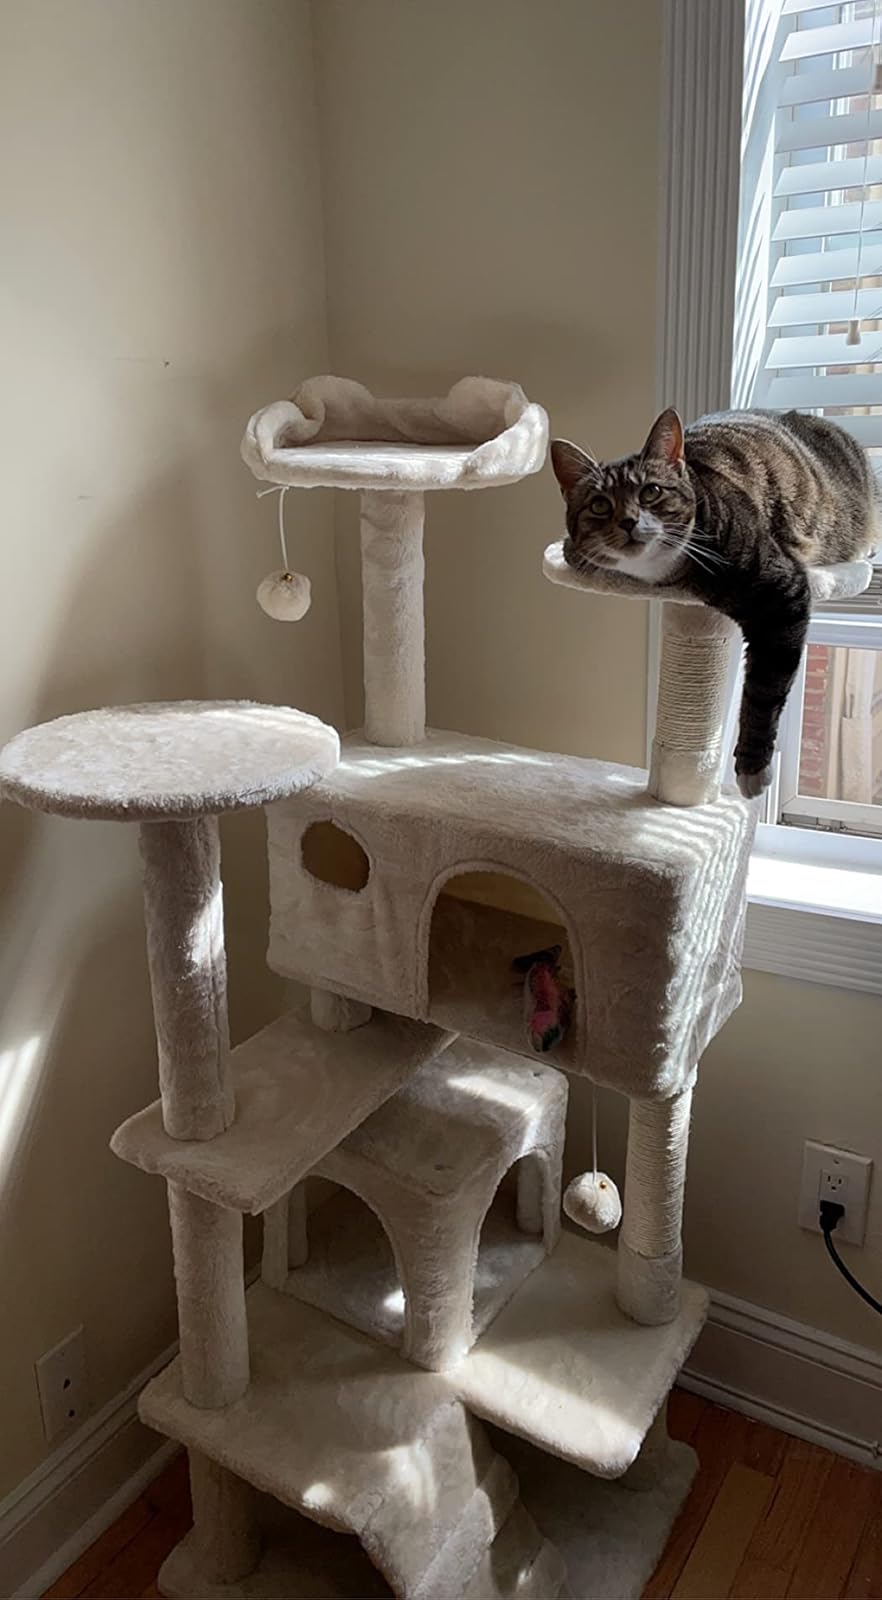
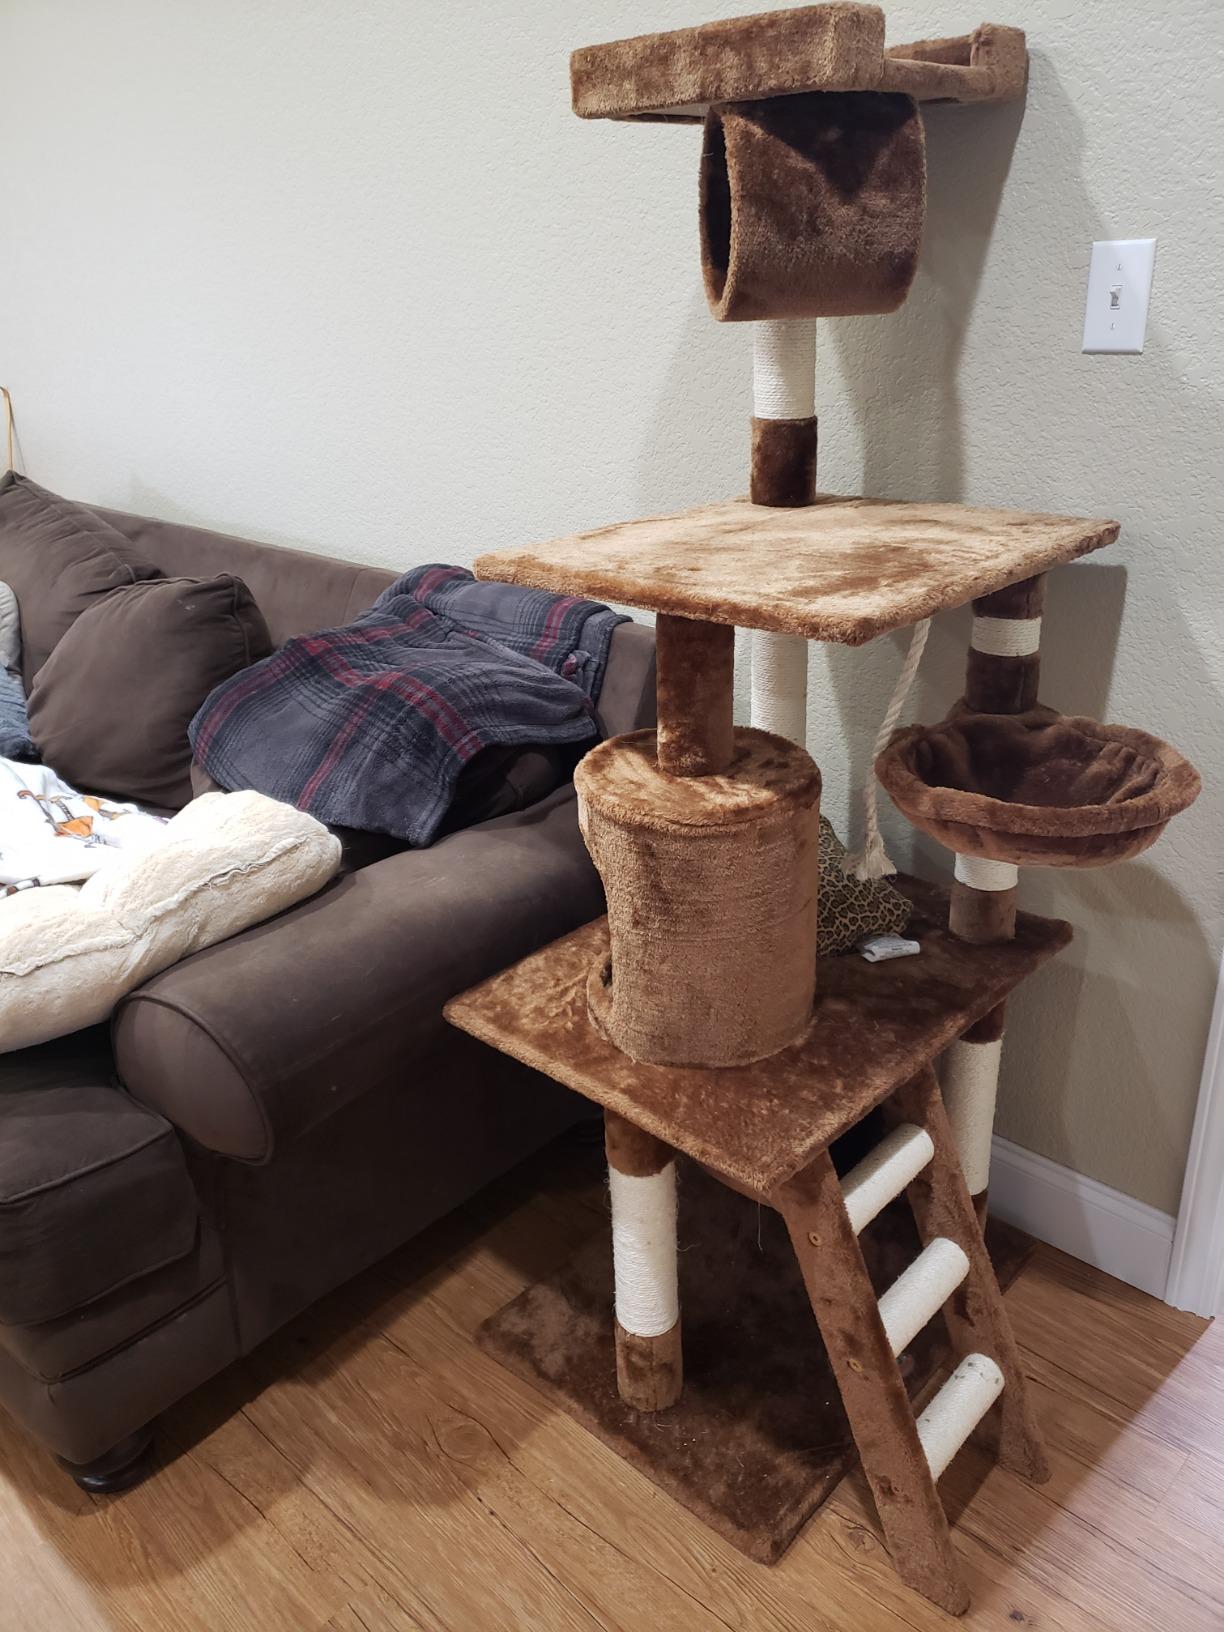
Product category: items_cat tree
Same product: no